St. John's College, Belize

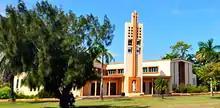

The new campus is named after the Central American poet and renowned scholar Rafael Landivar, S.J. Its 21 buildings include Fordyce Chapel, a large fieldhouse and auditorium that accommodates many diocesan events, and 17 classroom buildings—including two designed and built by the American Schools and Hospitals Abroad program. The spacious campus includes two football fields and is adjacent to National Stadium, built in the 1960s, which hosts international events and has grown into the Marion Jones Sports Complex.